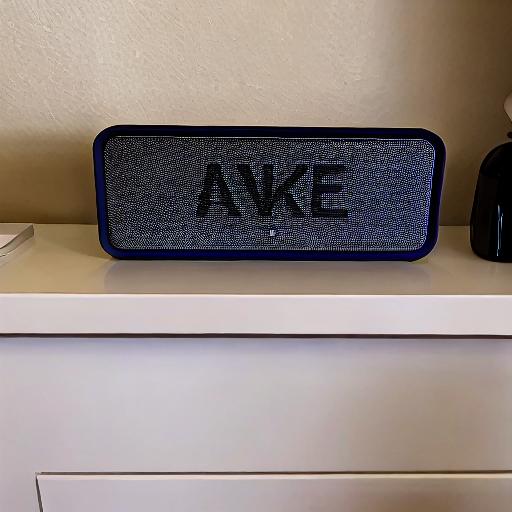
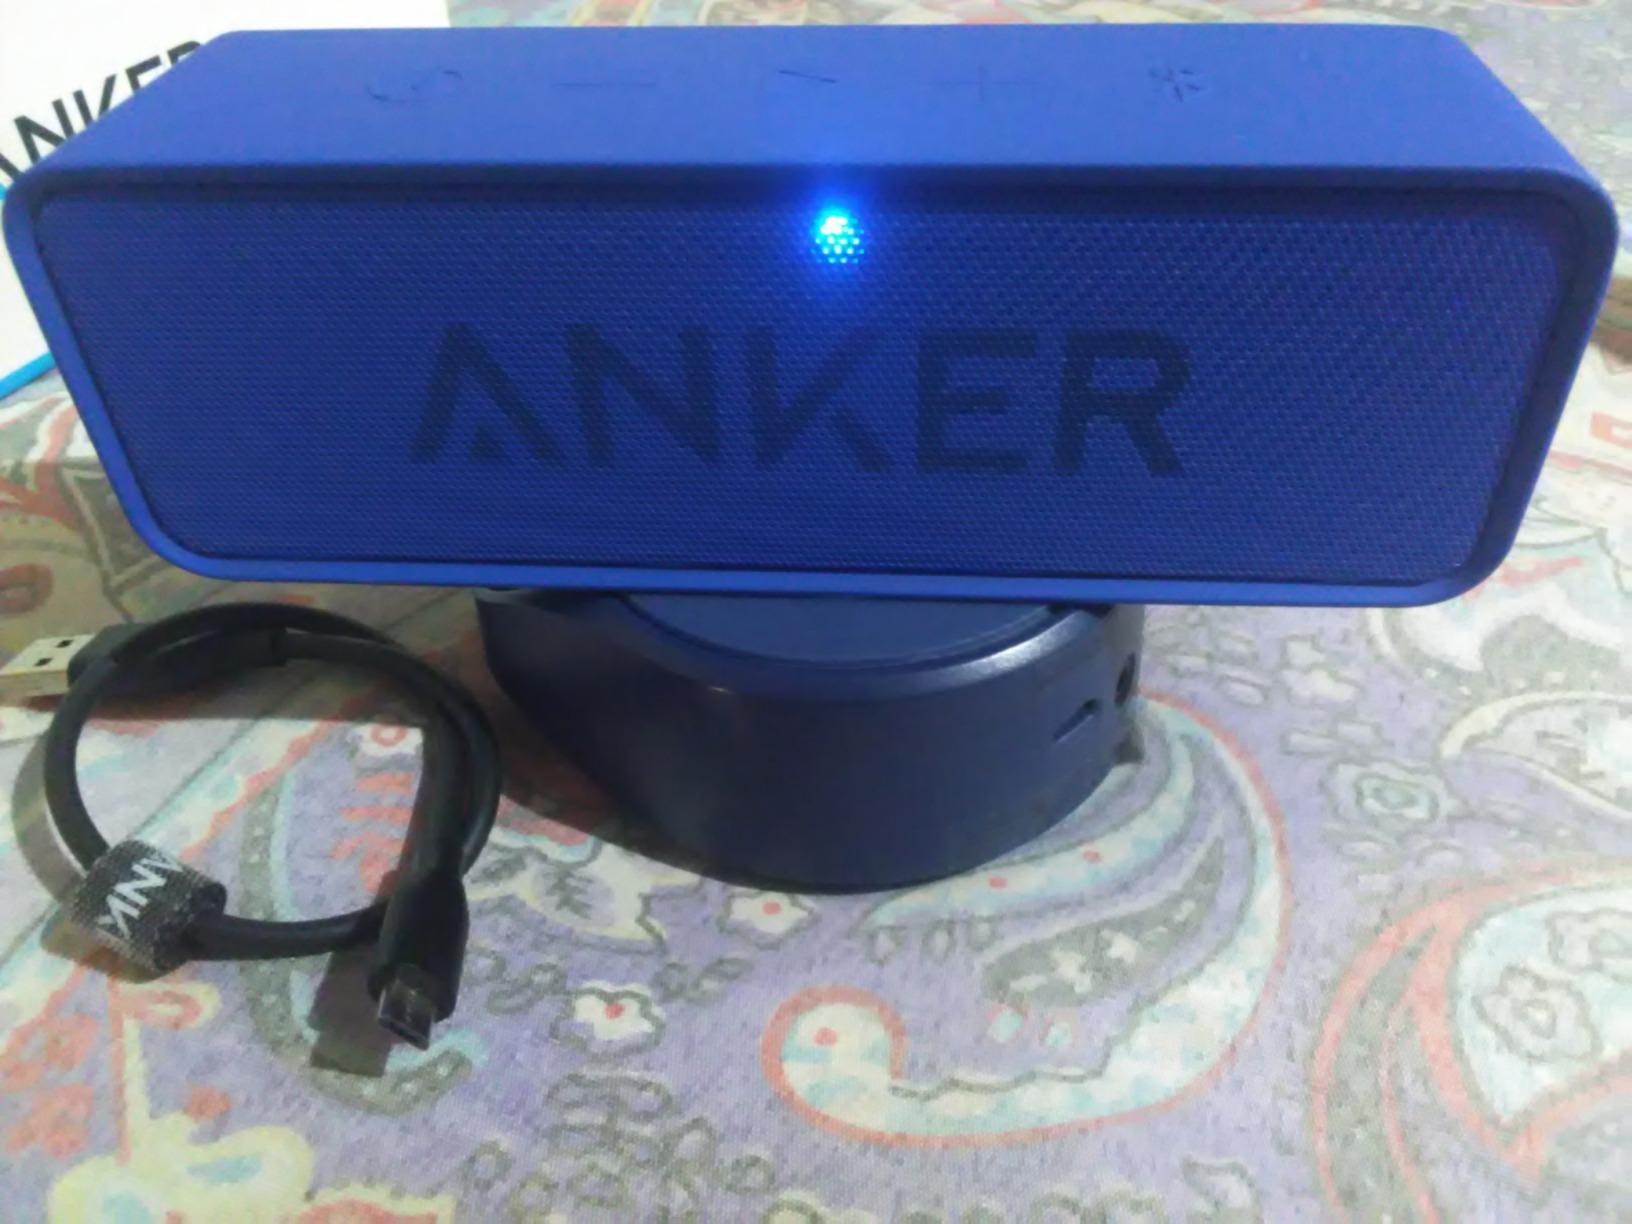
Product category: speaker
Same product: no